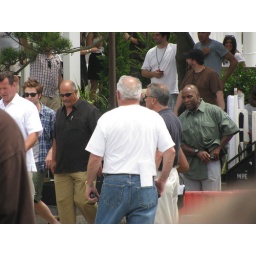
this is the beach house they were filming in this afternoon.